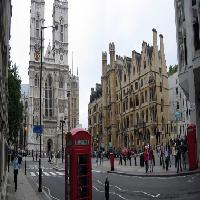
Weather: cloudy or overcast